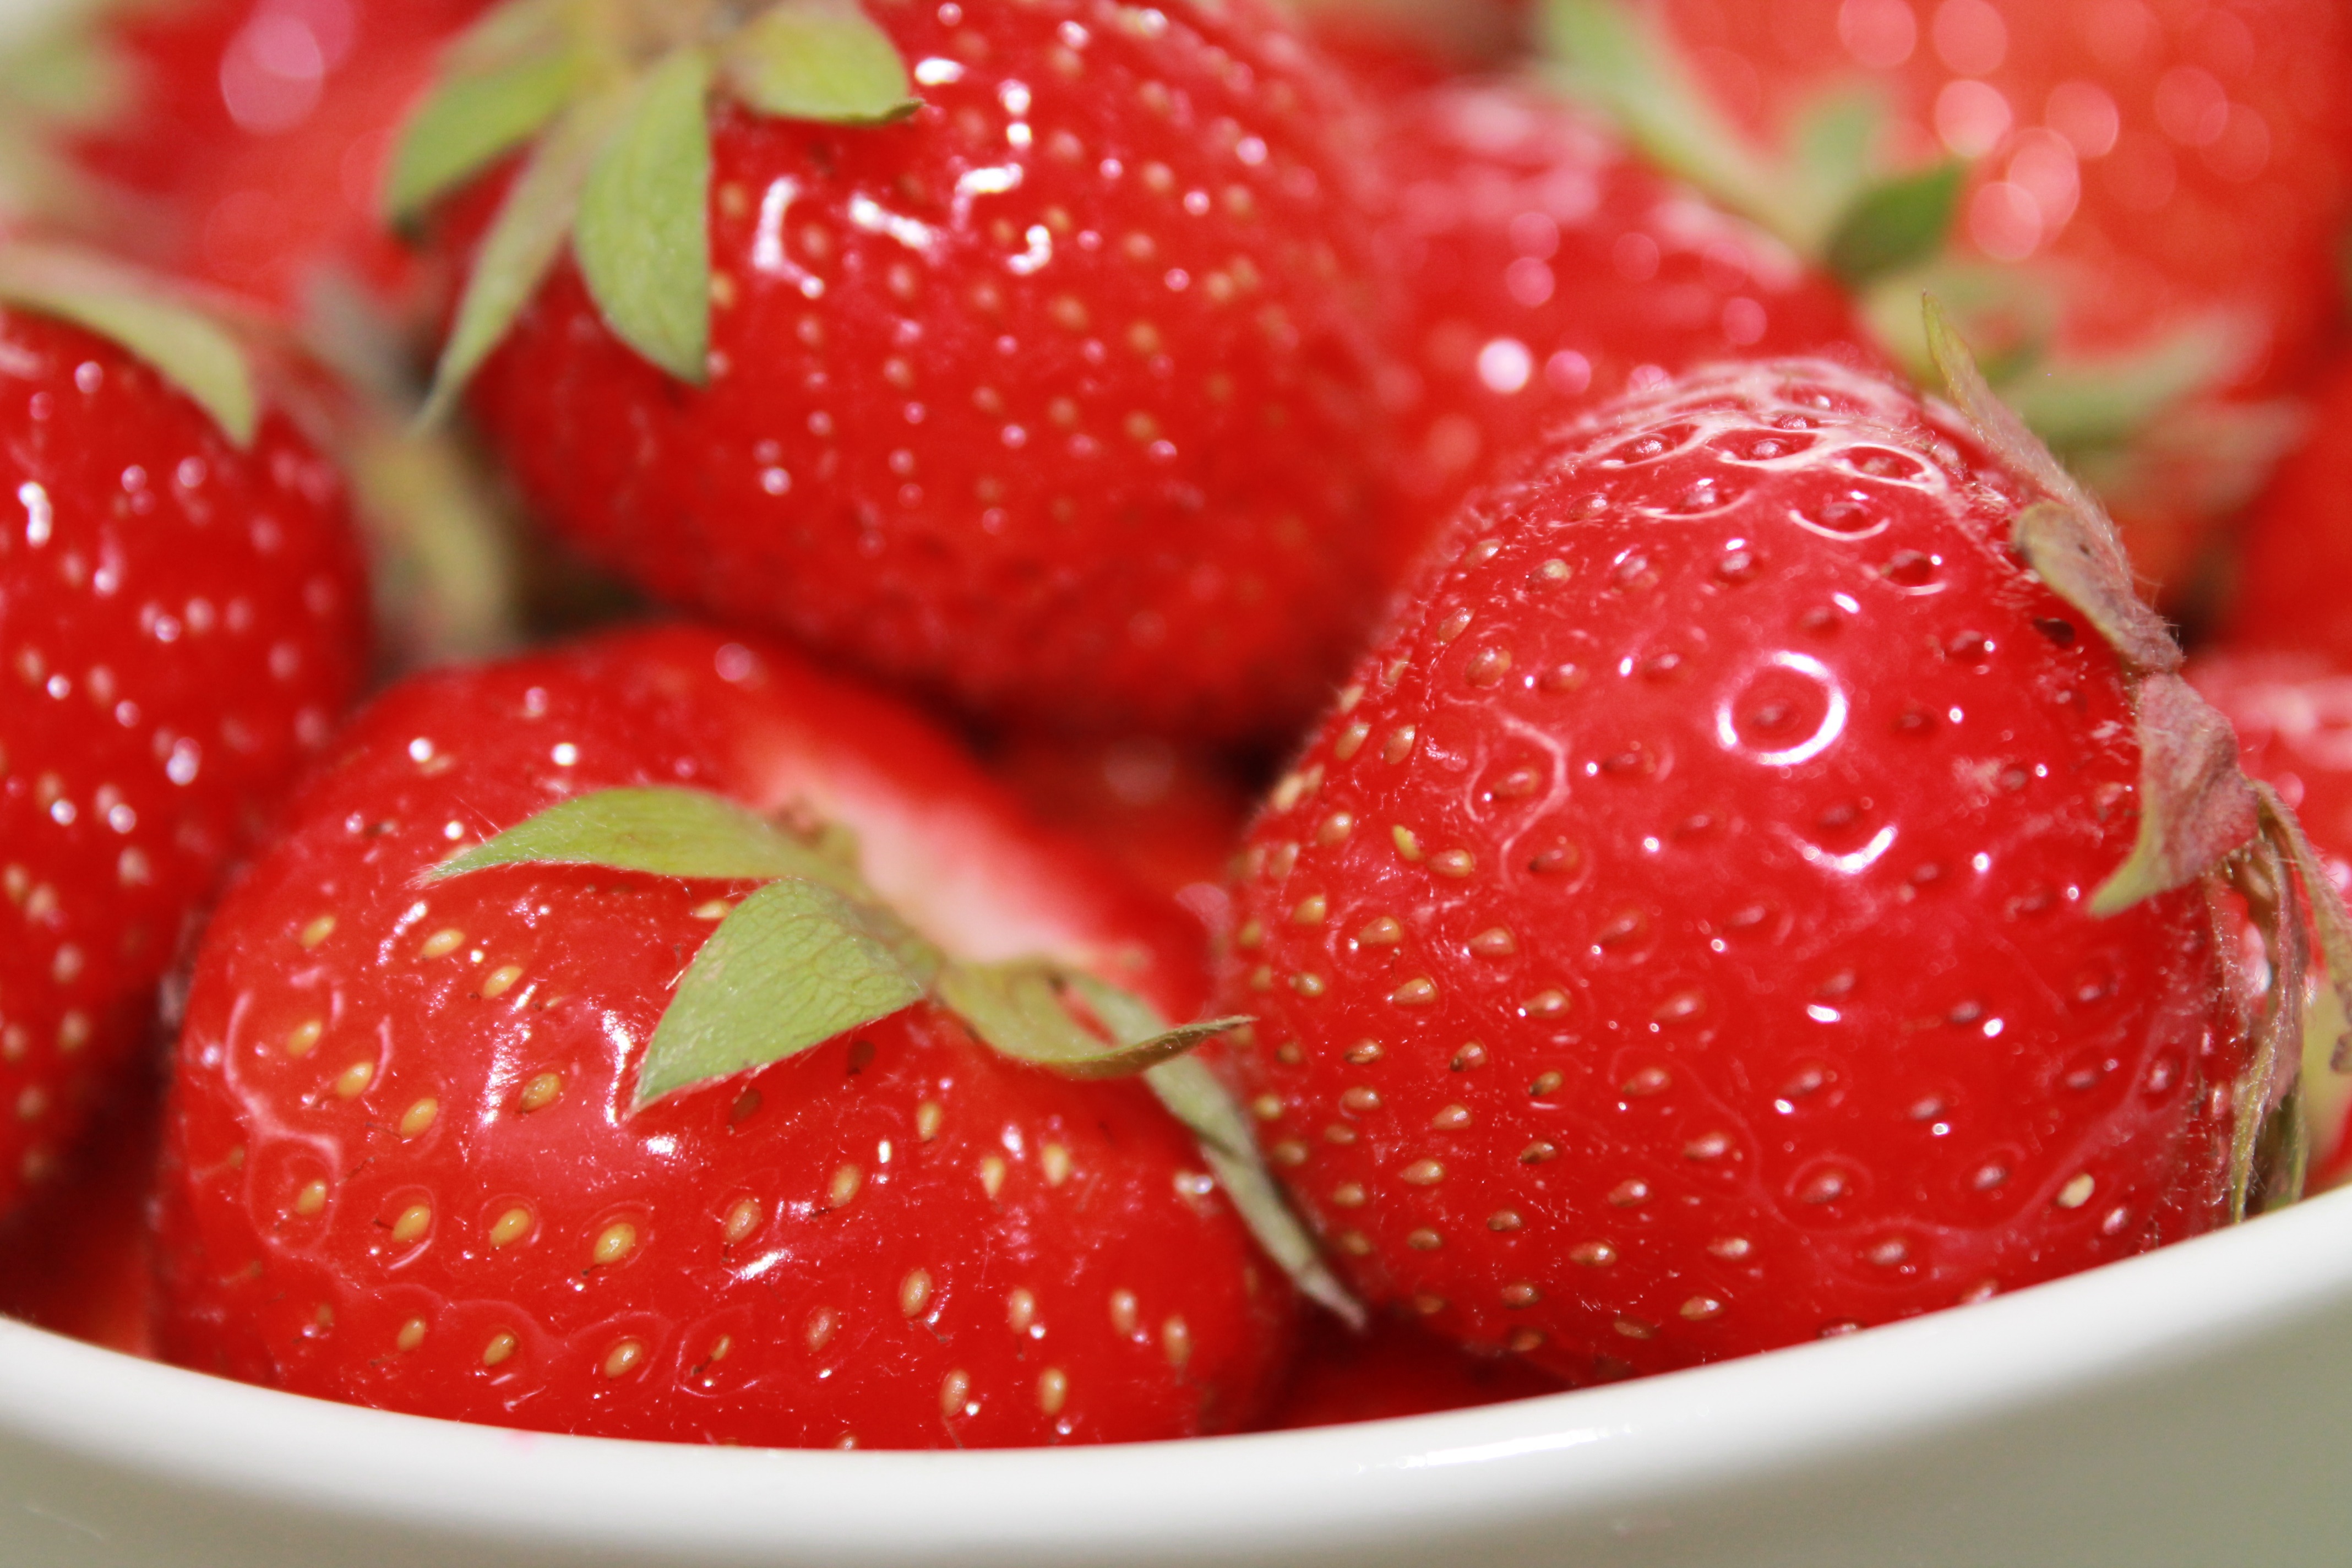
plant, raspberry, fruit, berry, food, red, produce, eat, strawberry, strawberries, vitamins, frisch, frutti di bosco